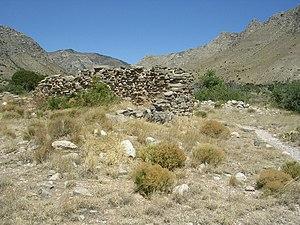
Gare routière de Pinery stage dans le parc national des monts Guadalupe, Texas, États-Unis